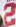
Number: 2